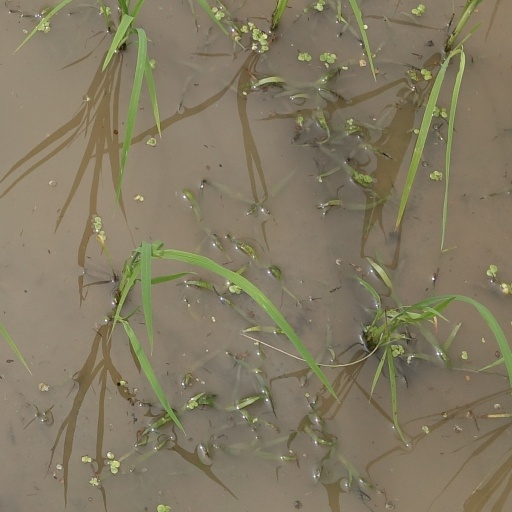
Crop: rice